Mánička

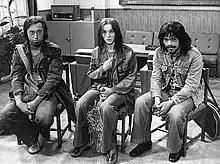
Screenshot from an episode of the propagandistic TV series "Thirty Cases of Major Zeman", showing "máničky" as a harmful, criminal and drug-using social class

Mánička (in plural: máničky) is a Czech term used for men with long hair, in Czechoslovakia through the 1960s and 1970s. Long hair for males during this time was considered an expression of rebellious political and social attitudes in communist Czechoslovakia. "Mánička" is a female given name, a hypocorism of Máňa, which is a diminutive of variants of the name Maria. It was applied to males in a pejorative manner.